Uebeschi

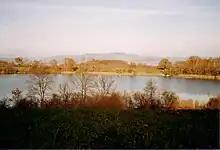
Lake Uebeschi, looking toward the east

Uebeschi has an area of . As of the 2004 survey, a total of or 89.1% is used for agricultural purposes, while or 2.5% is forested. Of rest of the municipality or 7.3% is settled (buildings or roads), or 0.2% is either rivers or lakes and or 0.5% is unproductive land. Between the 1981 and 2004 surveys the settled area increased from to , an increase of 39.13%.